Celeste Brackett Newcomer

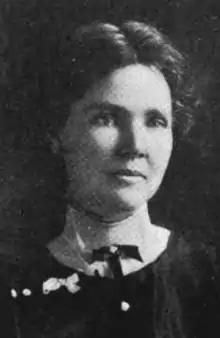
Celeste Brackett Newcomer, from a 1922 publication

Celeste Brackett Newcomer (June 12, 1871 – February 19, 1951) was an American educator, bank director, and clubwoman based in Harpers Ferry, West Virginia.